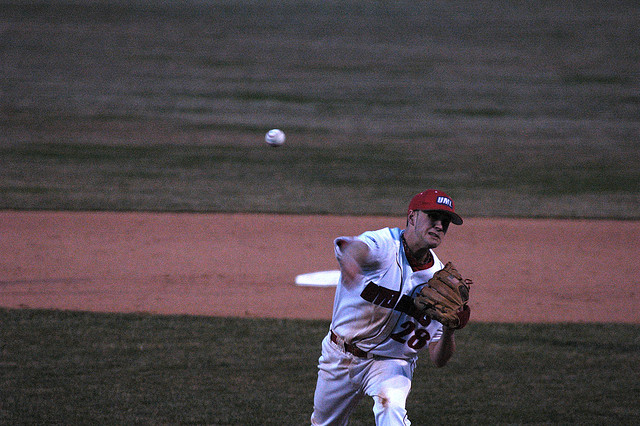
một người đàn ông đang ném quả bóng chày ở trên sân